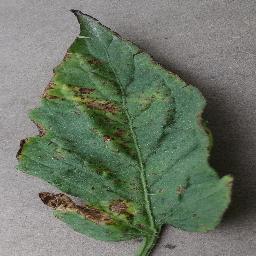
Label: Tomato___Bacterial_spot